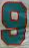
Number: 9